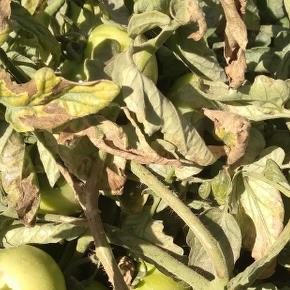
Crop: Tomato
Condition: mite-d